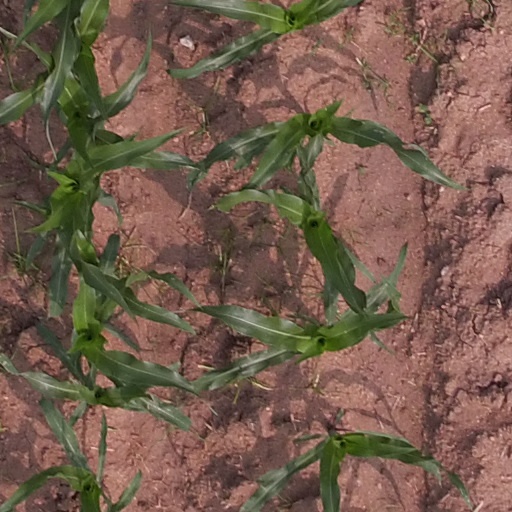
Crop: maize; corn